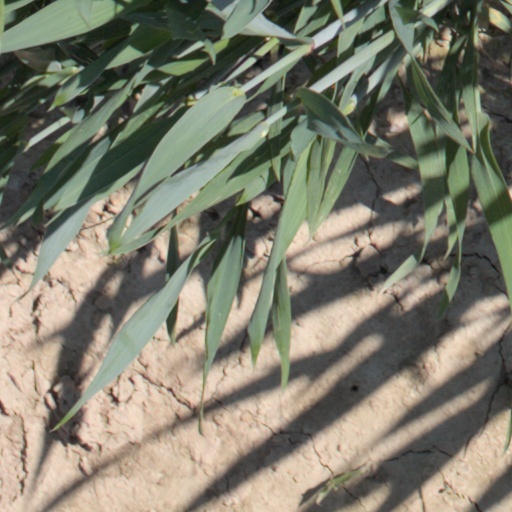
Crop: wheat